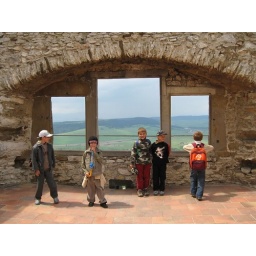
Kids on a field trip to a castle in Slovakia